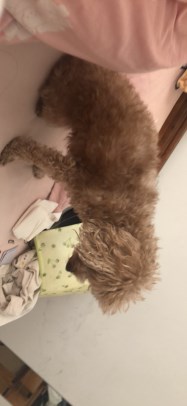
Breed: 7449-n000128-teddy